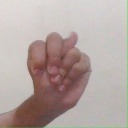
अक्षर: न